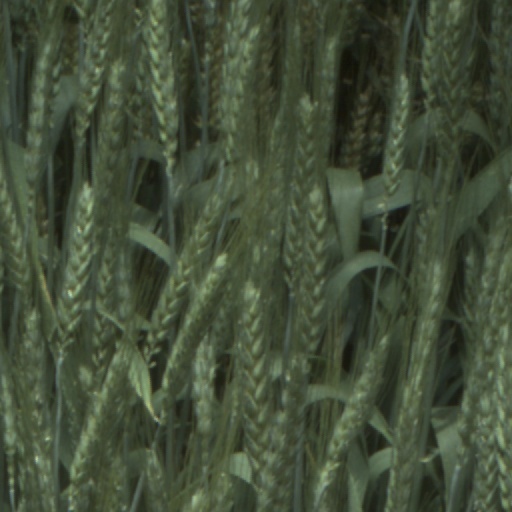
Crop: wheat